Forgotten Winchester

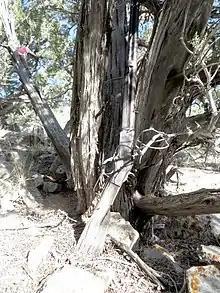
National Park Service photo of the Forgotten Winchester rifle leaning against the tree where it was discovered in 2014

The Forgotten Winchester is a Winchester Model 1873 lever-action centerfire rifle that archaeologists discovered in 2014 leaning against a juniper tree in Great Basin National Park, Nevada.